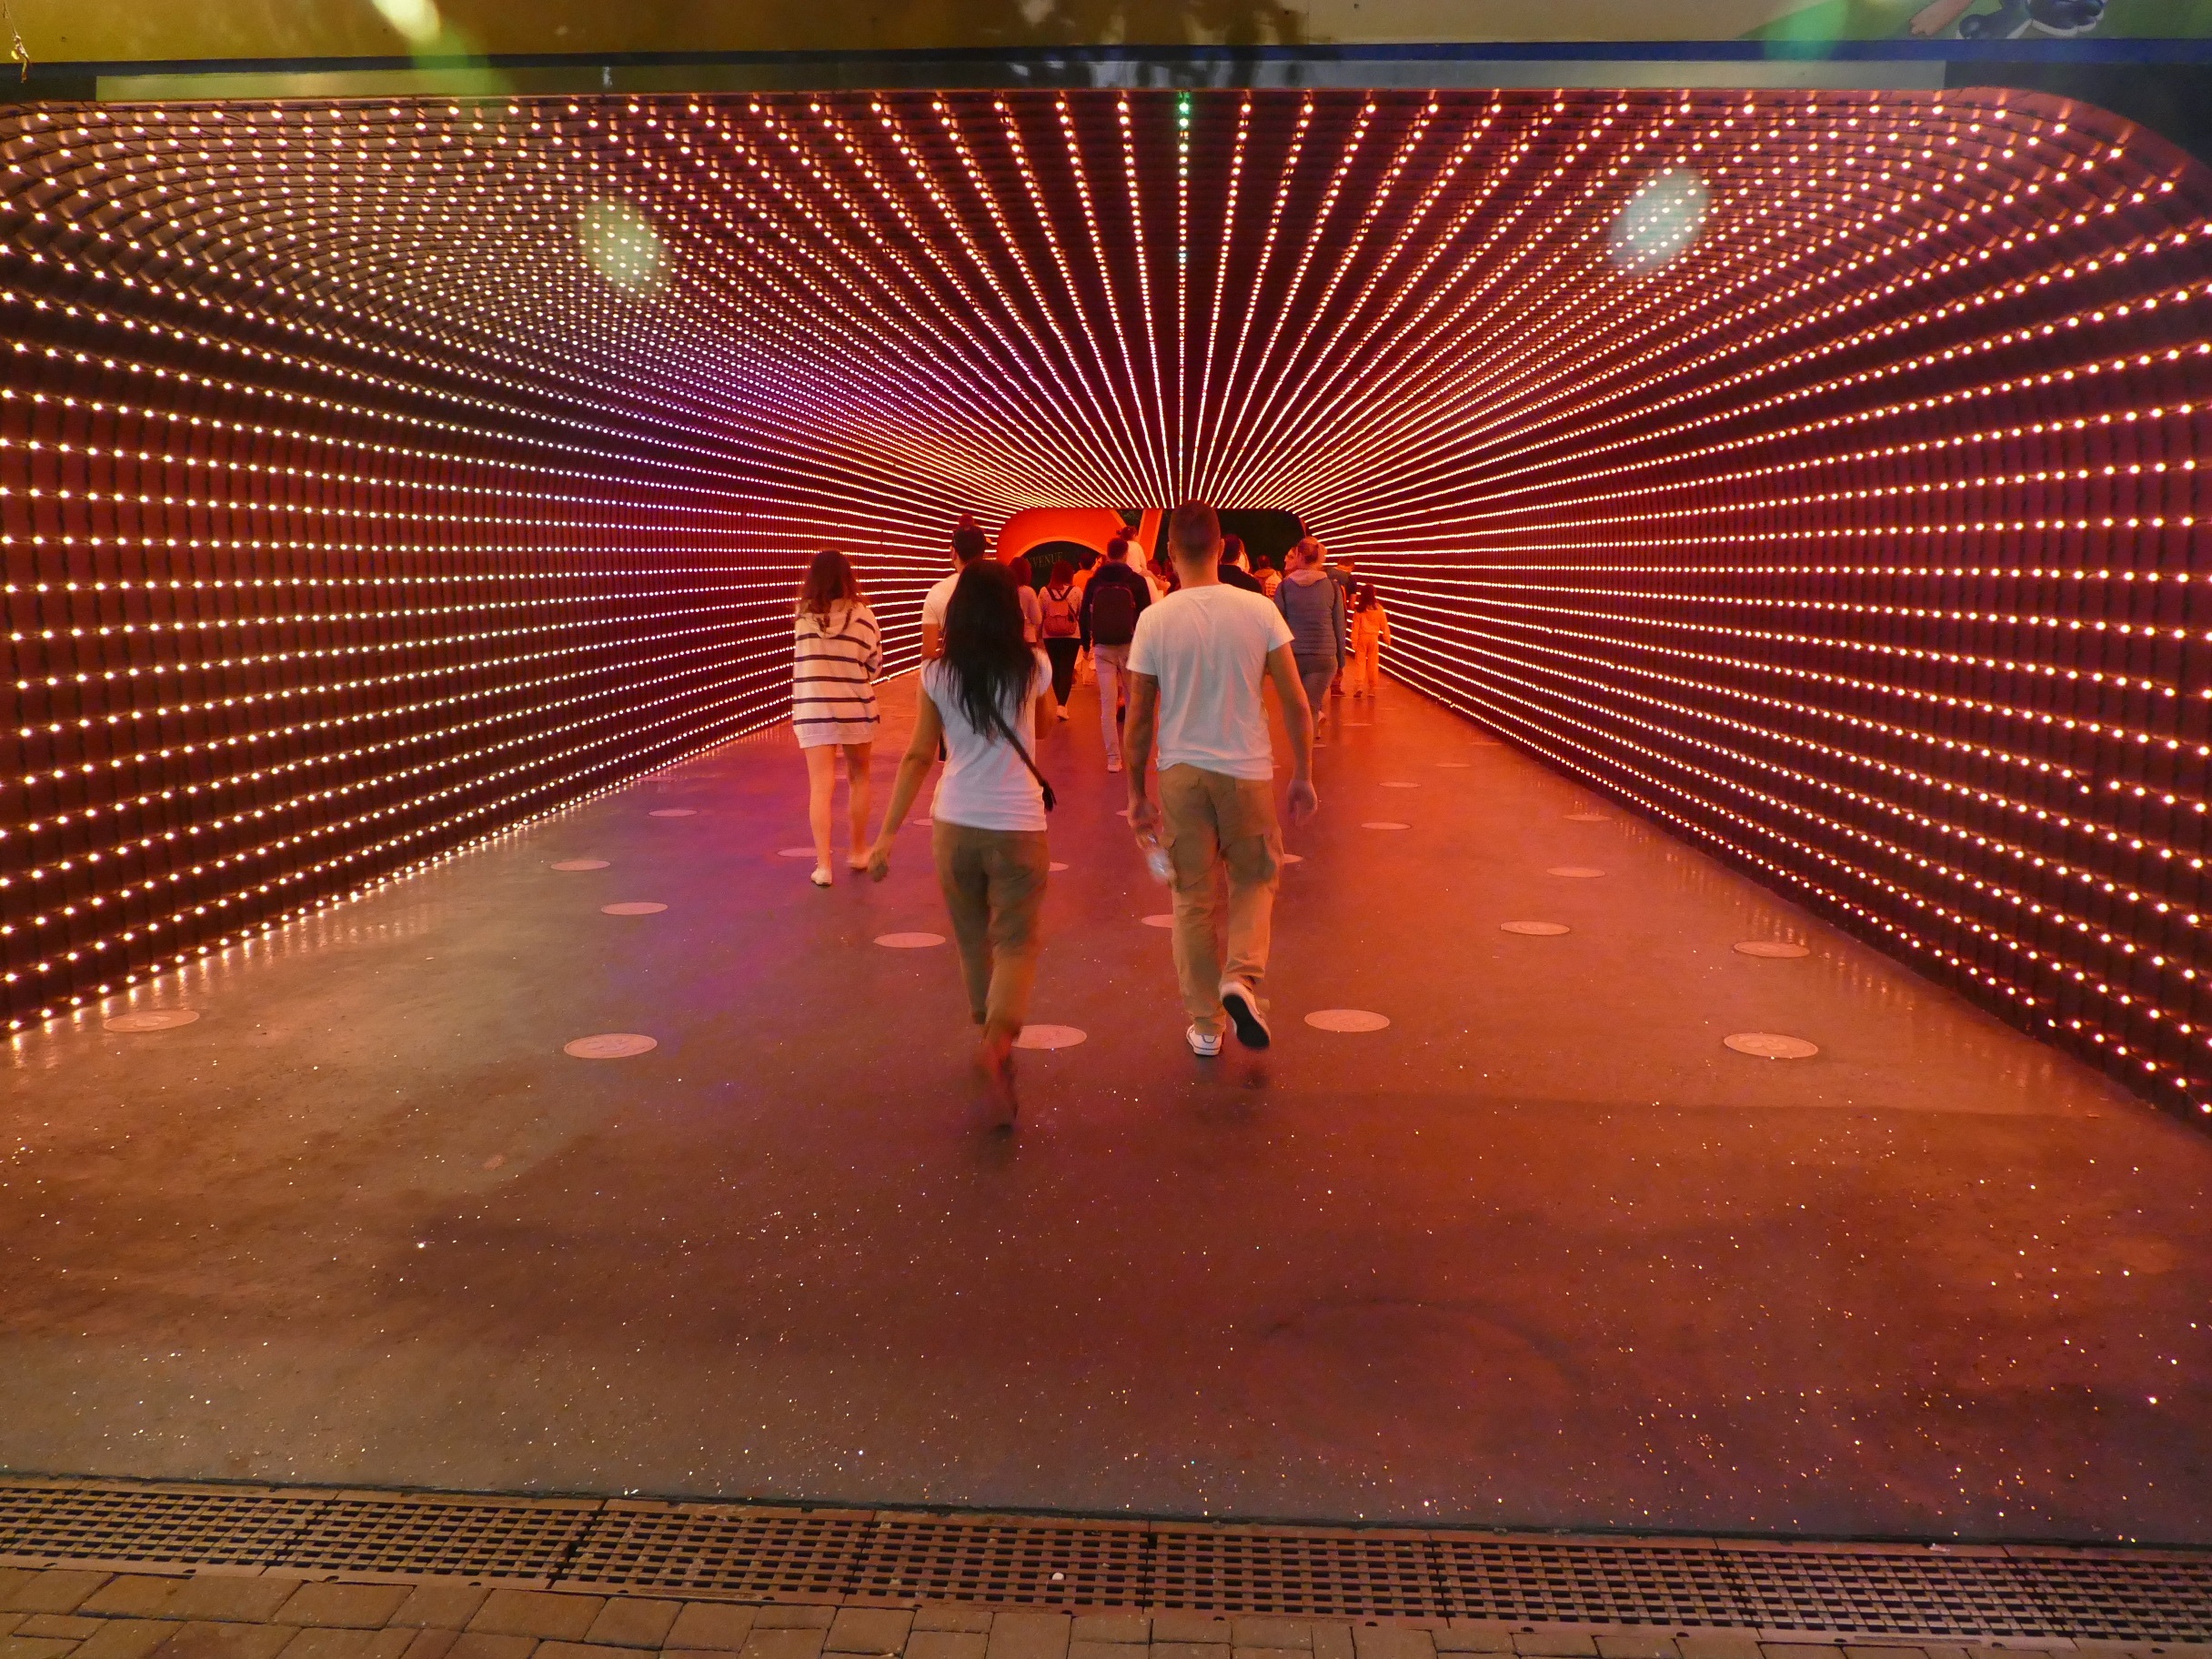
light, architecture, perspective, tunnel, lighting, lights, stage, passage, commercial building, shopping arcade